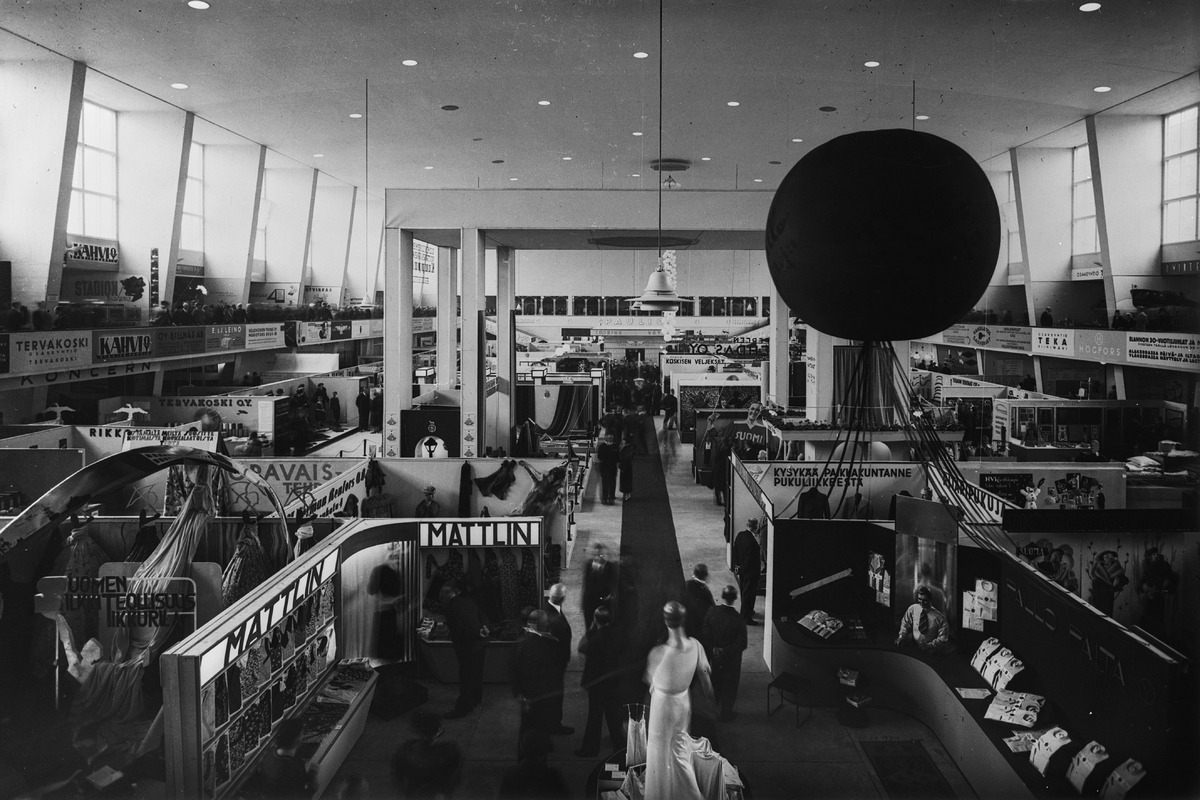
Suurmessut 1935 Helsingin messuhallissa
sisällön kuvaus: Suurmessut 1935 Helsingin messuhallissa. Yleisnäkymä näyttelyosastoille.

Suurmessut olivat vuonna 1935 valmistuneen messuhallin ensimmäinen messutapahtuma. mustavalkoinen
Kuvaaja: Foto Roos, valokuvaaja
Ajankohta: kuvausaika 19351005 - 19351013
Paikka: Suomi, Uusimaa, Helsinki, Töölö Helsinki, Taka-Töölö Helsinki, Mannerheimintie 17
Aiheet: messut (tapahtumat), näyttelyt